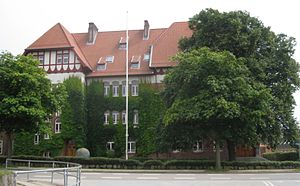
Ahlmann-Skolen
Skolen i august 2011.
Ahlmann-skolen, Sønderborg, Danmark
Ahlmann-Skolen er en folkeskole beliggende på Kongevej 35 i Sønderborg.